Erdoğan Hospital

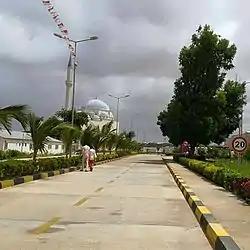

Erdoğan Hospital, also known as the Digfer Hospital and the Somalia-Turkey Training and Research Hospital, is a hospital in Mogadishu, Somalia.